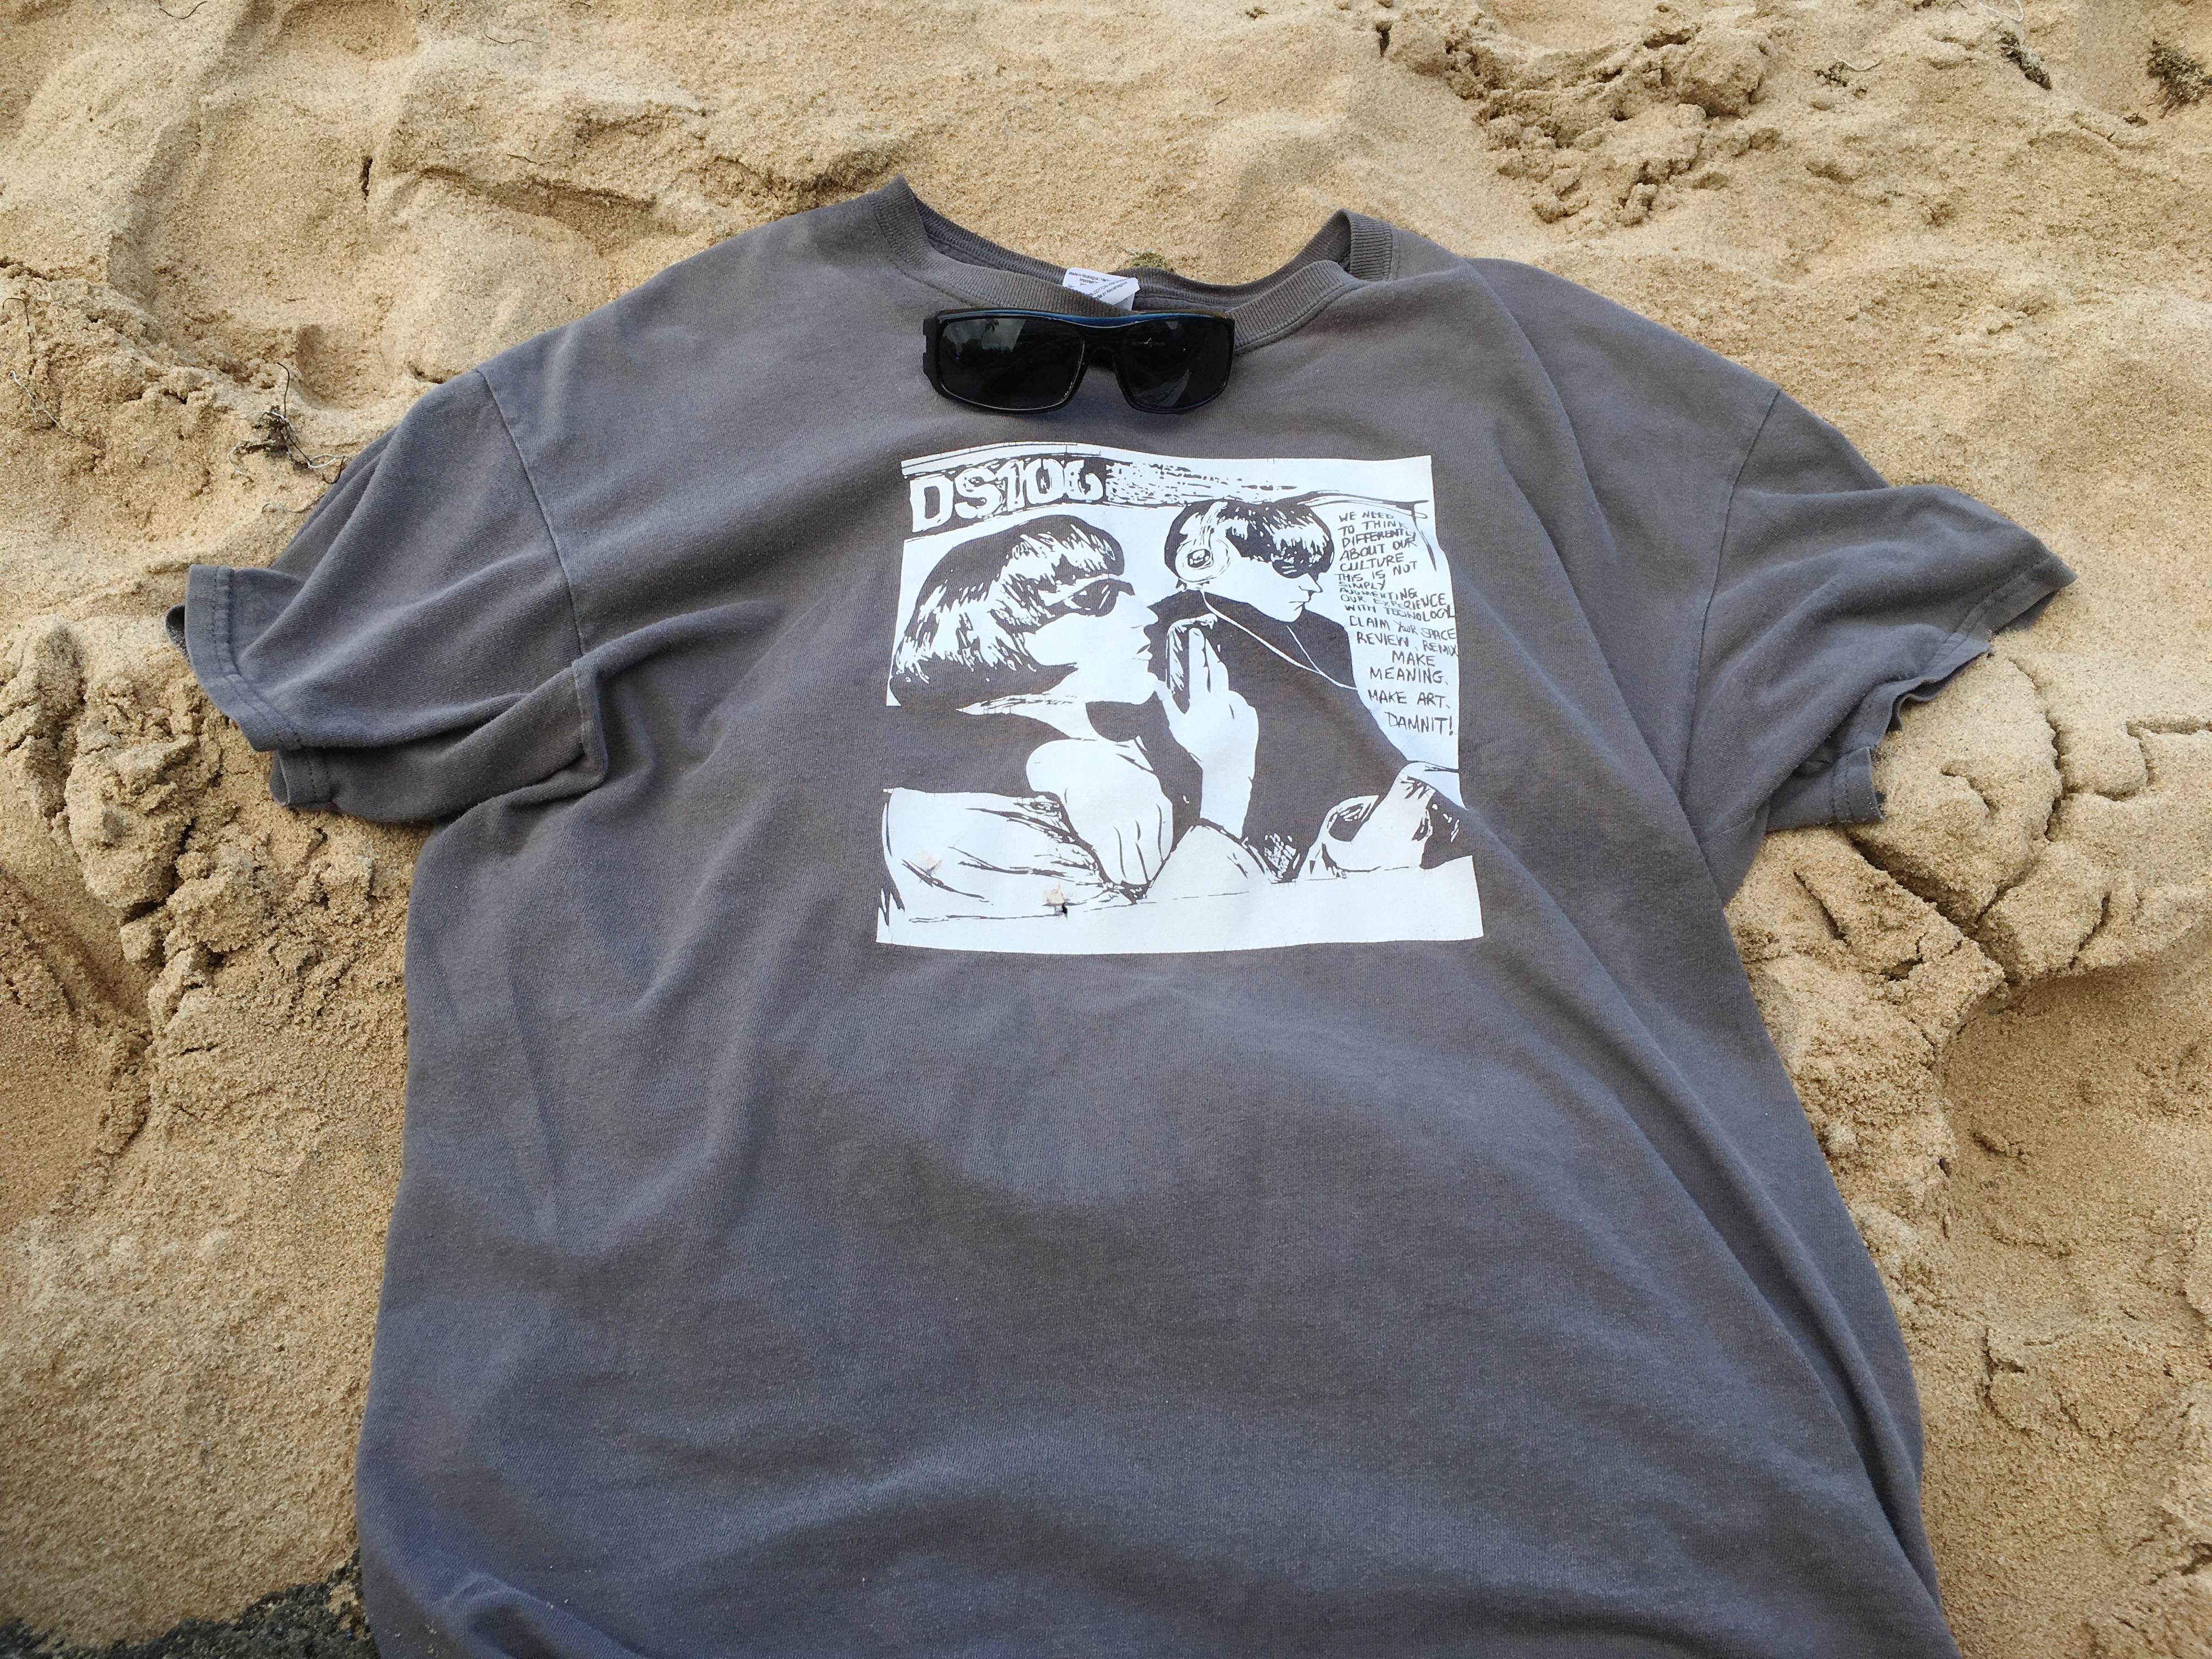
clothing, ds106, t shirt